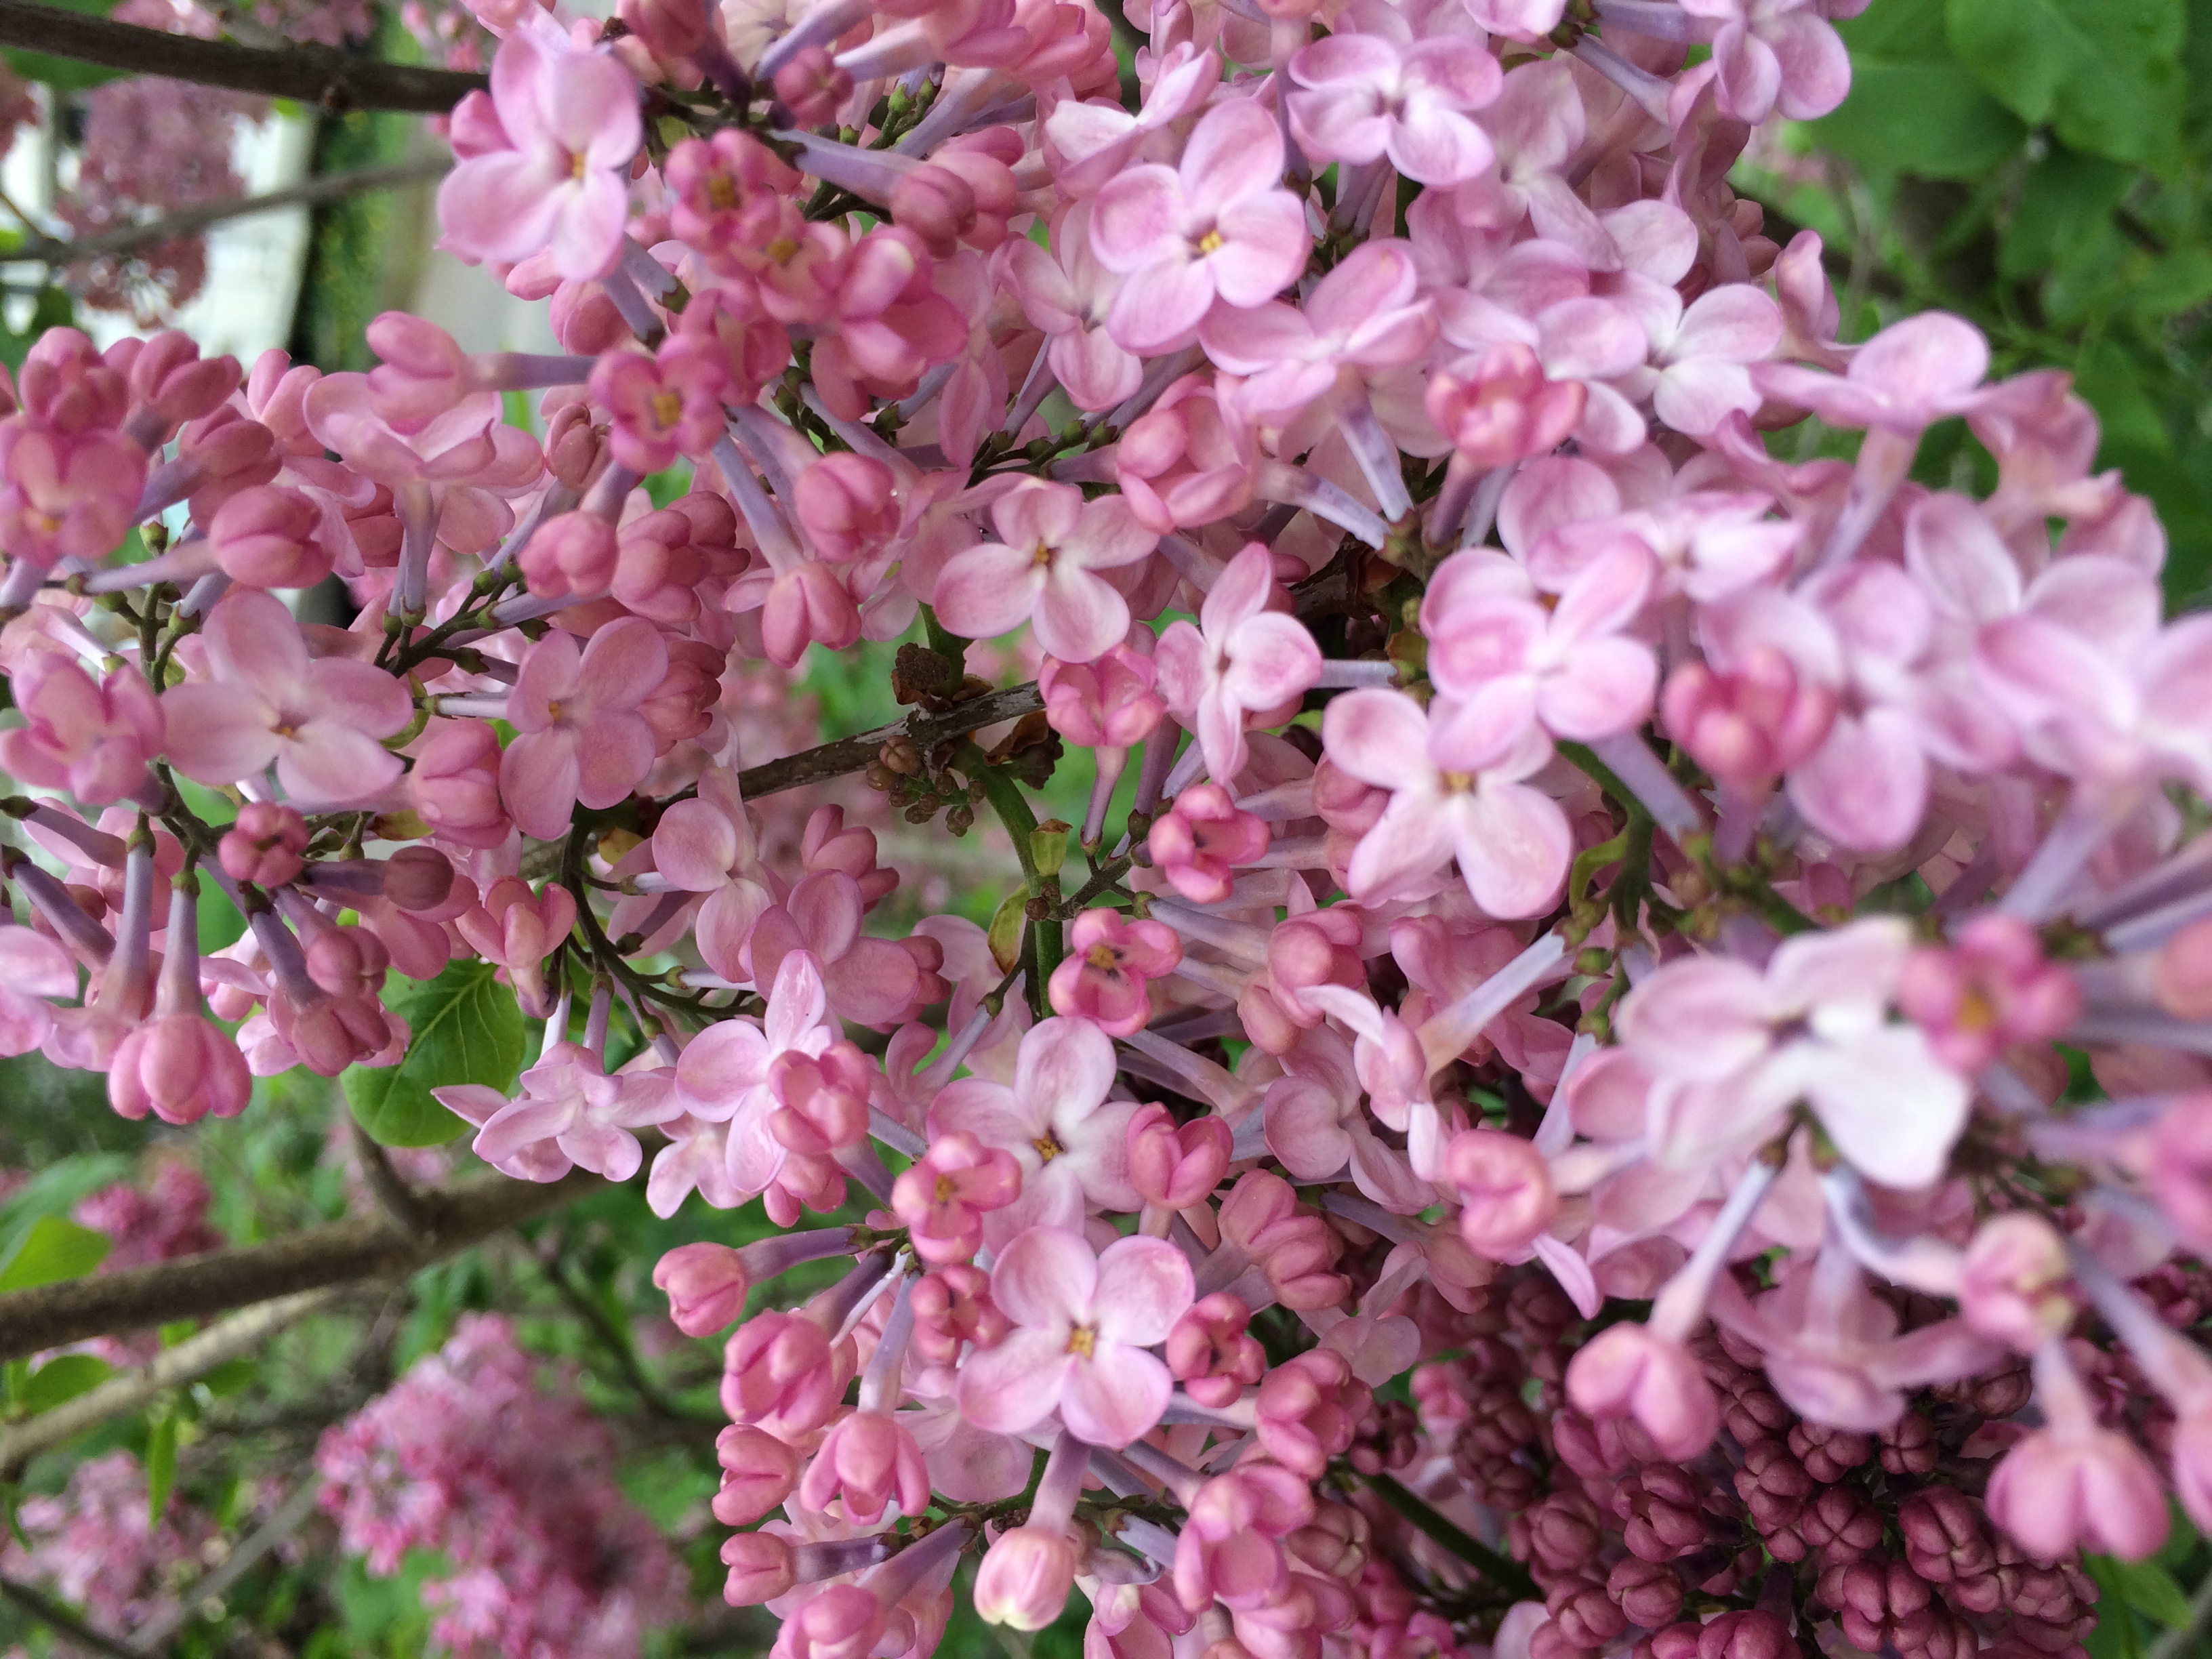
lilac, pink, flower, plant, flora, flowering plant, spring, shrub, branch, blossom, subshrub, tree, viburnum, petal